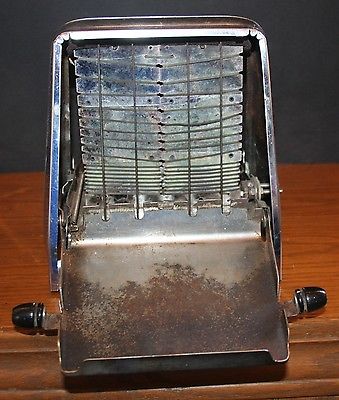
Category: toaster